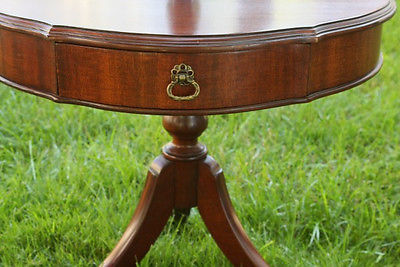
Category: table